Alice Charlotte von Rothschild

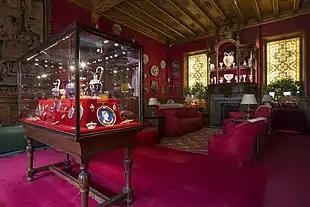
Miss Alice felt the need to add to the gap in the collection when her brother died and bequeathed the majority of his renaissance collection to the British Museum. She therefore added major pieces of armour to the armoury corridor, just outside the Smoking Room.

Like many other members of the Rothschild family, Alice Rothschild was a collector of art. While she acquired paintings, sculptures and "objets d'art", Alice von Rothschild also had a unique collection of smoking pipes, including French, Spanish and Italian examples from the 17th century. The collection was donated to the town of Grasse, France on her death in 1922, where her winter property was based. The château in Grasse later became the hotel "Parc Palace", where the famous French actor Gérard Philipe was raised. "Avenue Rothschild" in Grasse is named in her honor.